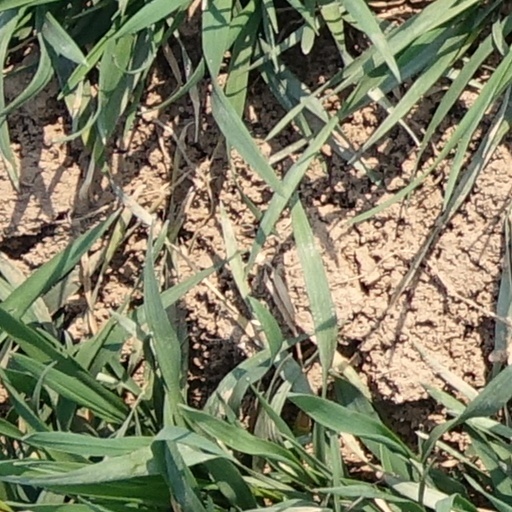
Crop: wheat